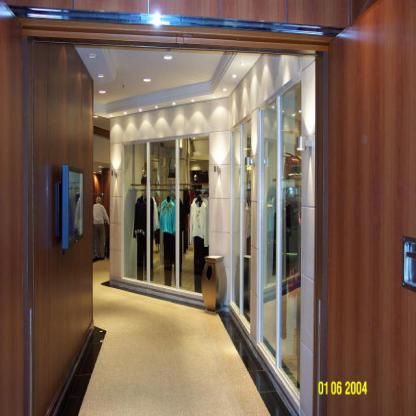
Scene: Indoor